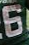
Number: 6